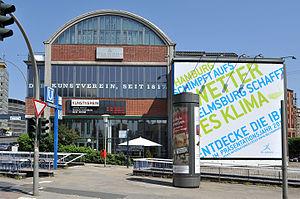
L'Association d'arts de Hambourg, en allemand Kunstverein in Hamburg, est une association à but non lucratif, consacrée à la promotion de l'Art contemporain. Fondée en 1817 à Hambourg, elle fait partie des plus anciennes associations artistiques de l'Allemagne et compte presque 1 900 membres.